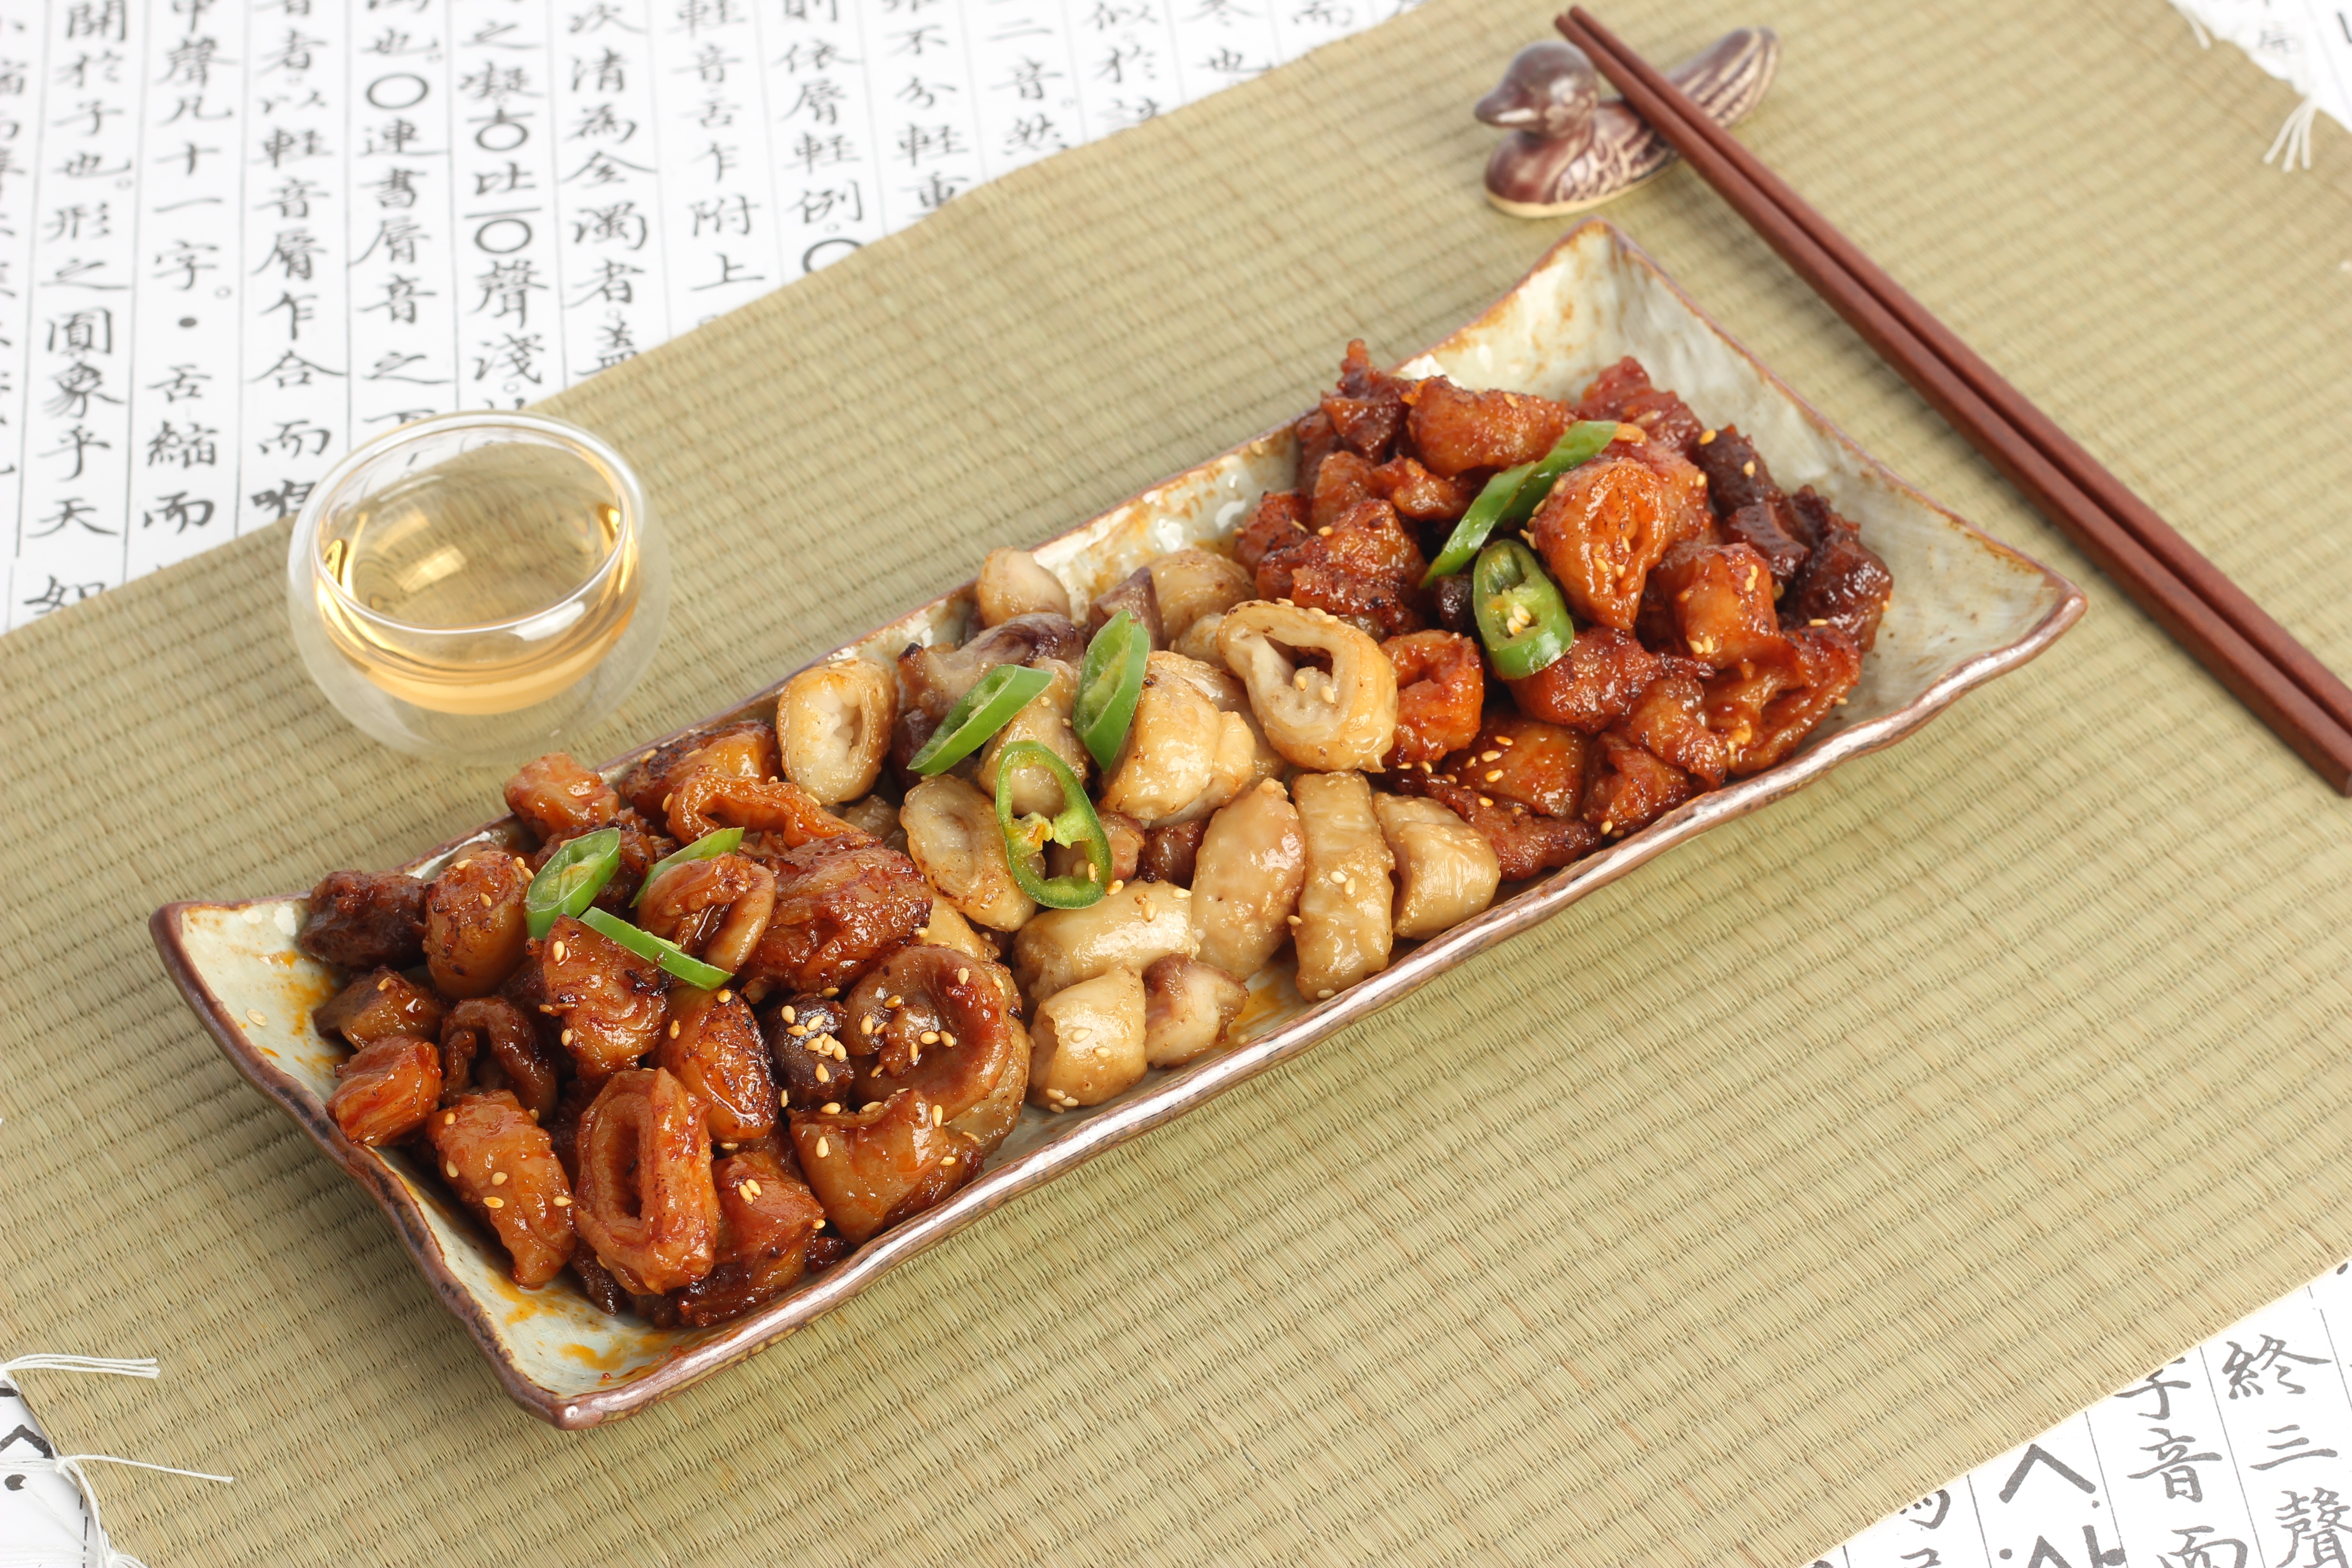
dish, meal, food, cooking, produce, vegetable, asia, recipe, meat, cuisine, delicious, asian food, korean food, chinese food